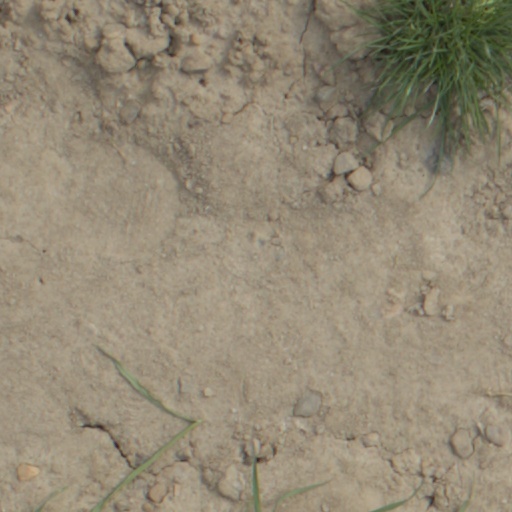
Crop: wheat